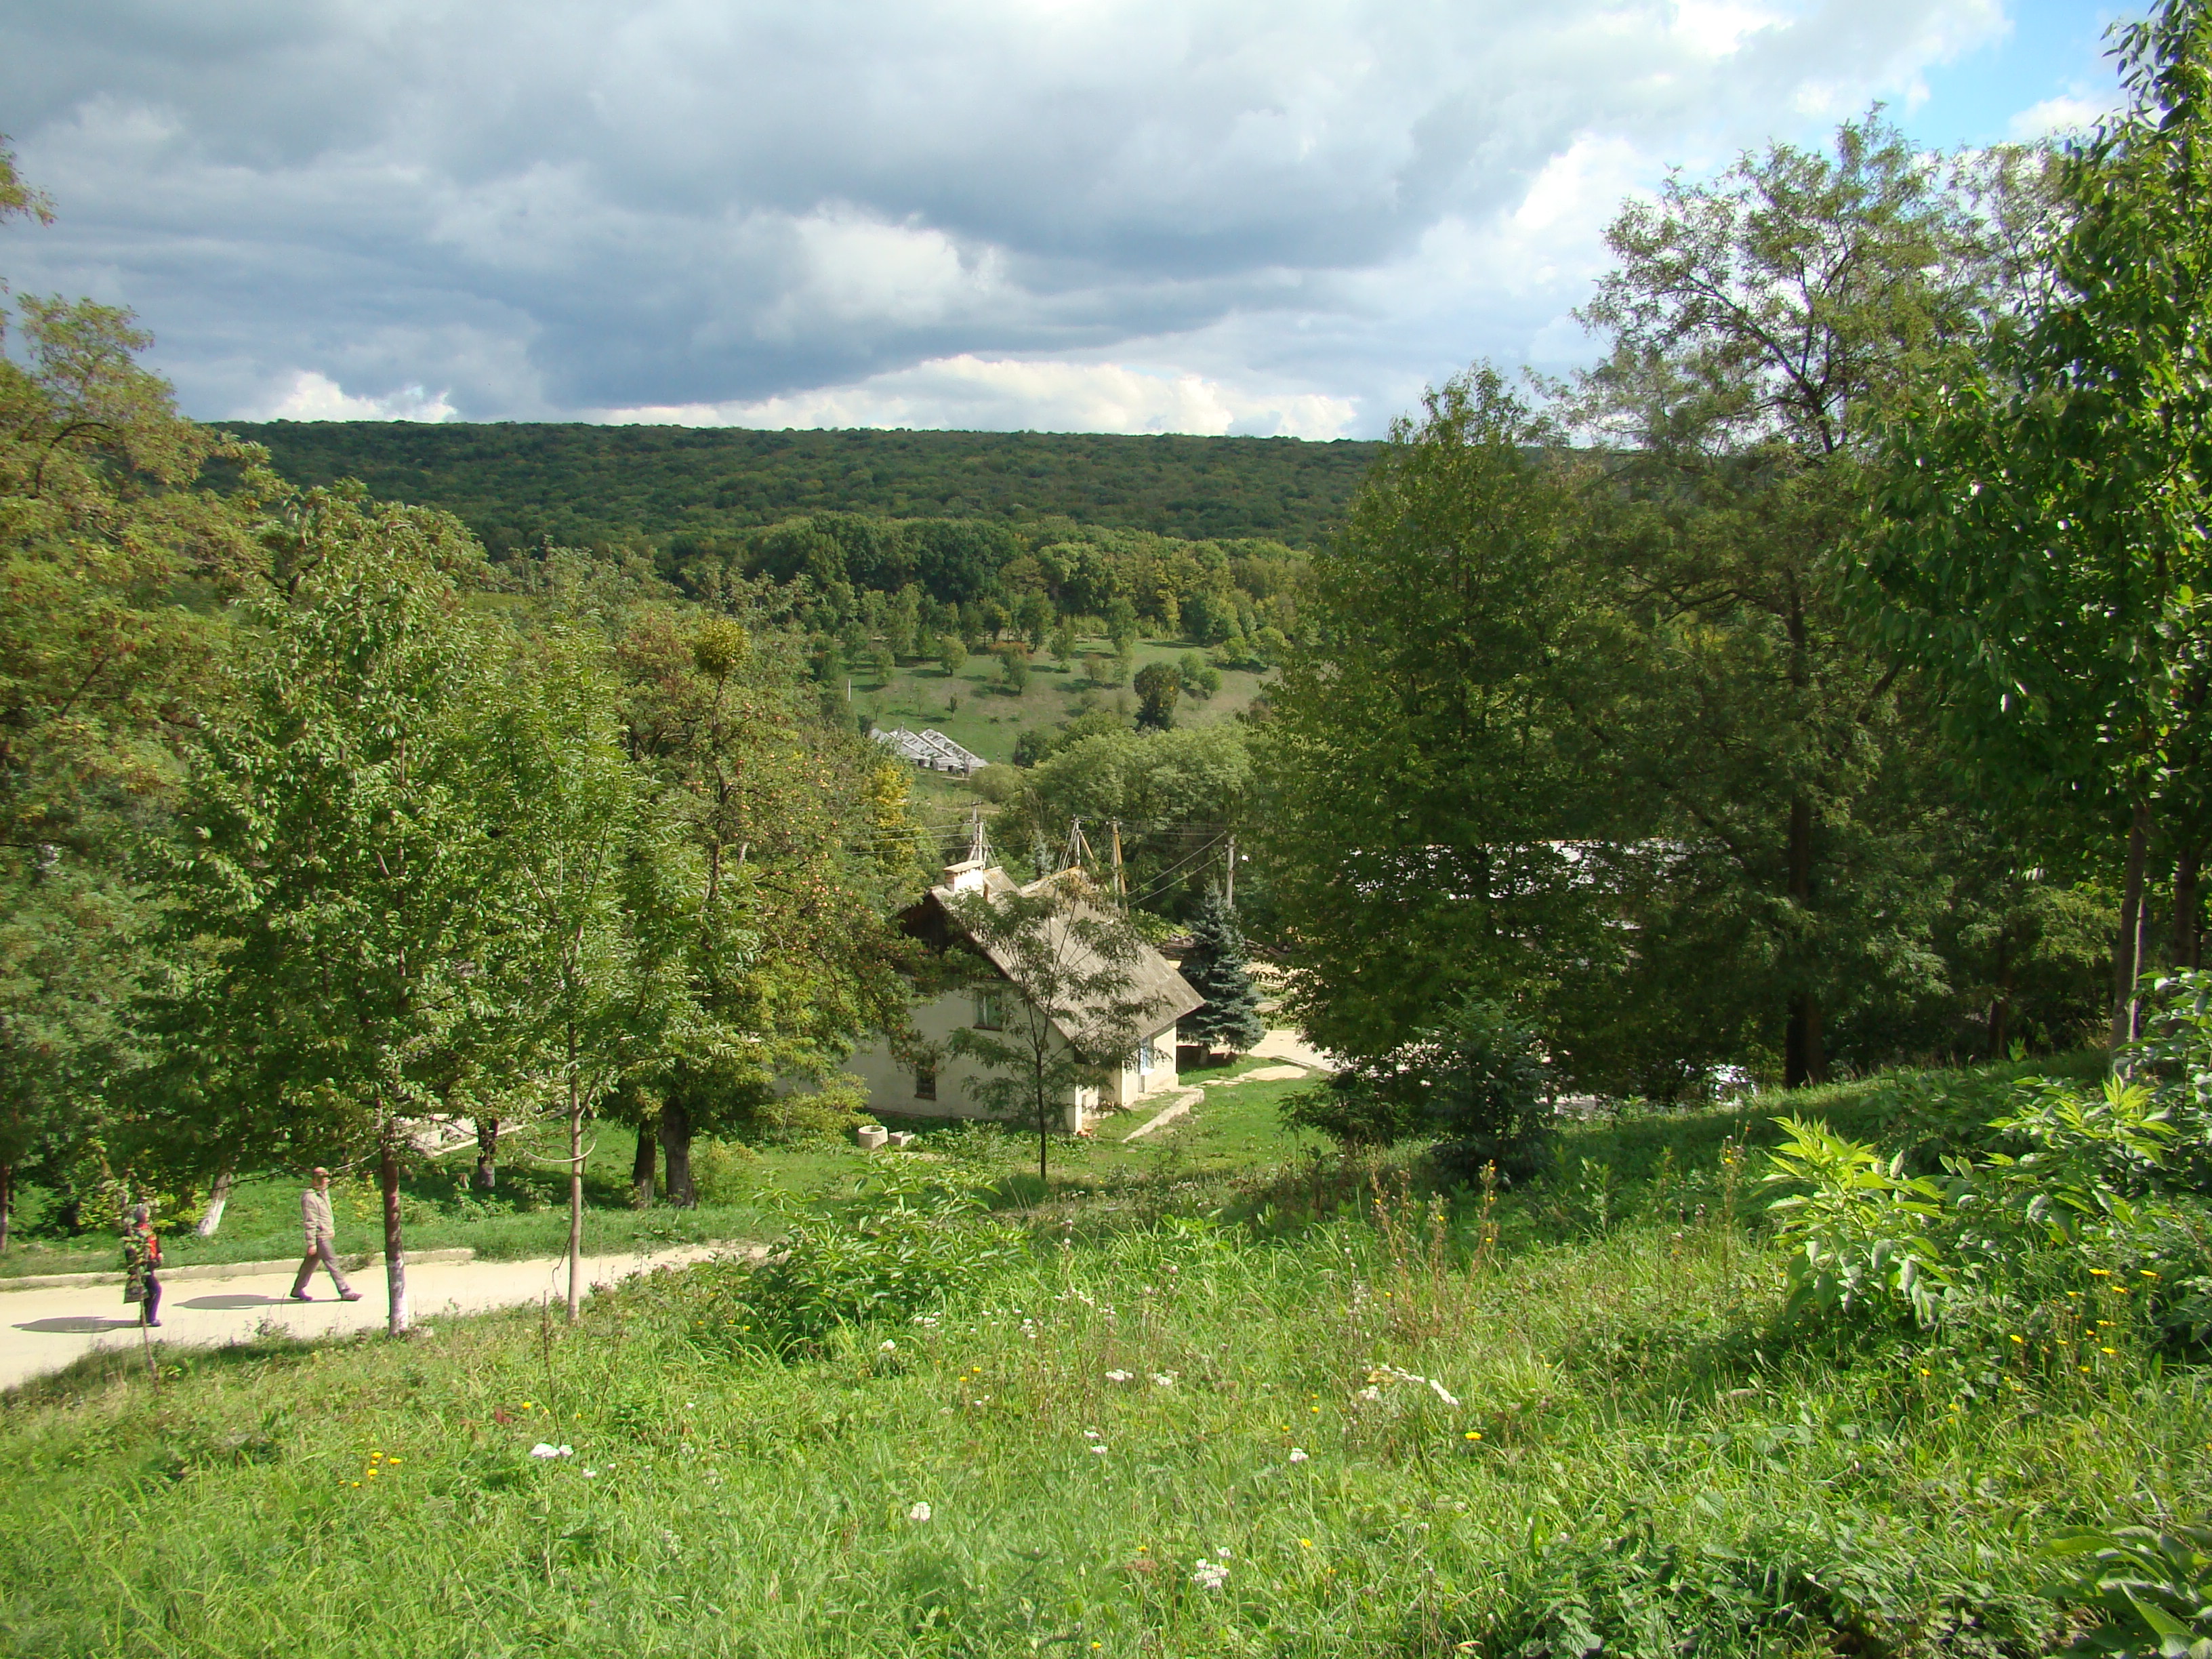
meadow, hill, travel, village, pasture, monastery, sony, estate, ecosystem, dsch9, moldova, hinku, rural area, land lot